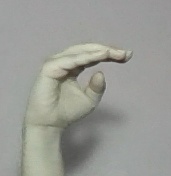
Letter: jeem